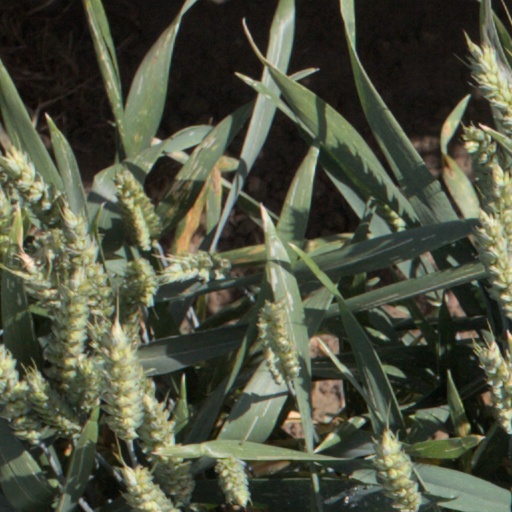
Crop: wheat